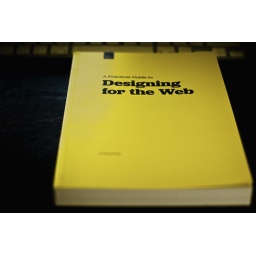
Currently on my desk / next to my bed / in my bag / on my head.